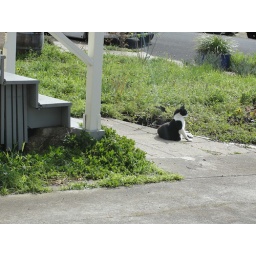
cat took his spot in front of the next door house